Cathedral of Saint Sophia, Novgorod

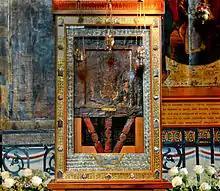
Inside the church is Our Lady of the Sign, an icon credited with saving Novgorod from Andrei Bogolyubsky's troops in 1170

The cupolas are thought to have acquired their present helmet-like shape in the 1150s, when the cathedral was restored after a fire. The interior was painted in 1108 at the behest of Bishop Nikita (1096–1108), although the project was not undertaken until shortly after his death. Archbishop Nifont (1130–1156) had the exterior whitewashed and had the Martirievskii and Pretechenskaia porches ("papter"', more akin to side chapels) painted sometime during his tenure, but those frescoes are hardly visible now because of frequent fires. In the 1860s, parts of the interior had to be repainted and most of the current frescoes are from the 1890s. A white stone belltower in five bays was built by Archbishop Evfimy II (1429–1458), the greatest architectural patron to ever hold the archiepiscopal office. He also had the Palace of Facets built just northwest of the cathedral in 1433. The nearby clocktower was initially completed under his patronage as well, but fell down in the seventeenth century and was restored in 1673.